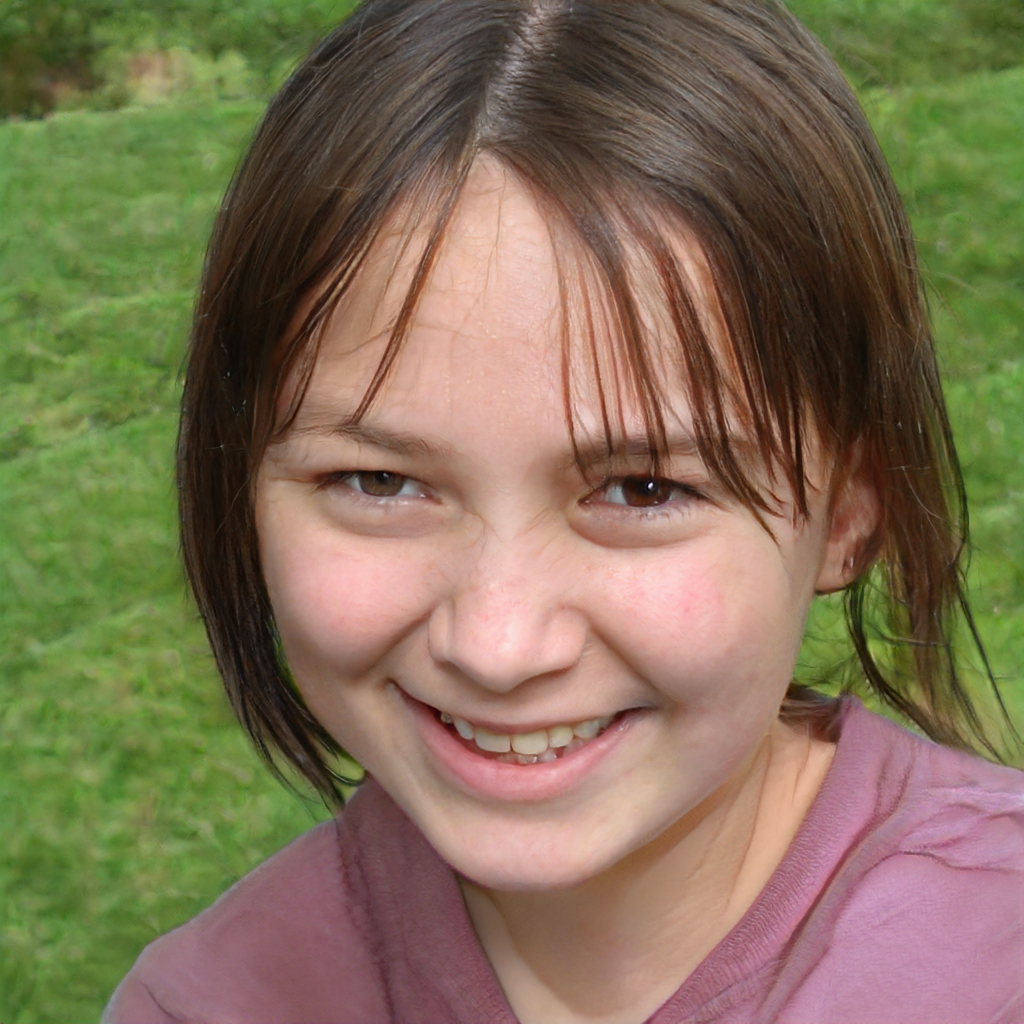
Portrait style: Real Portrait